Trump Tower

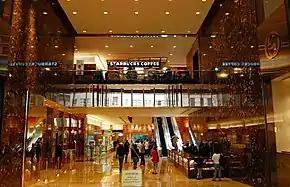
View of the atrium from its base in 2010

The residential units were more successful, and 95% of the residential condominiums were sold in the first four months after it opened, despite their high prices. The cost of condominiums at the tower started at $600,000 and ranged up to $12 million, and the penthouse was sold for $15 million in 1985. The tower attracted many rich and famous residents, including Johnny Carson, David Merrick, Sophia Loren, and Steven Spielberg. In total, Trump received $300 million from the sale of the condominiums, which more than offset the $200 million cost of construction. By 1991, Trump was involved in lawsuits against residents: in October of that year, he successfully sued actress Pia Zadora and her husband, businessman Meshulam Riklis, to collect $1 million in unpaid rent.